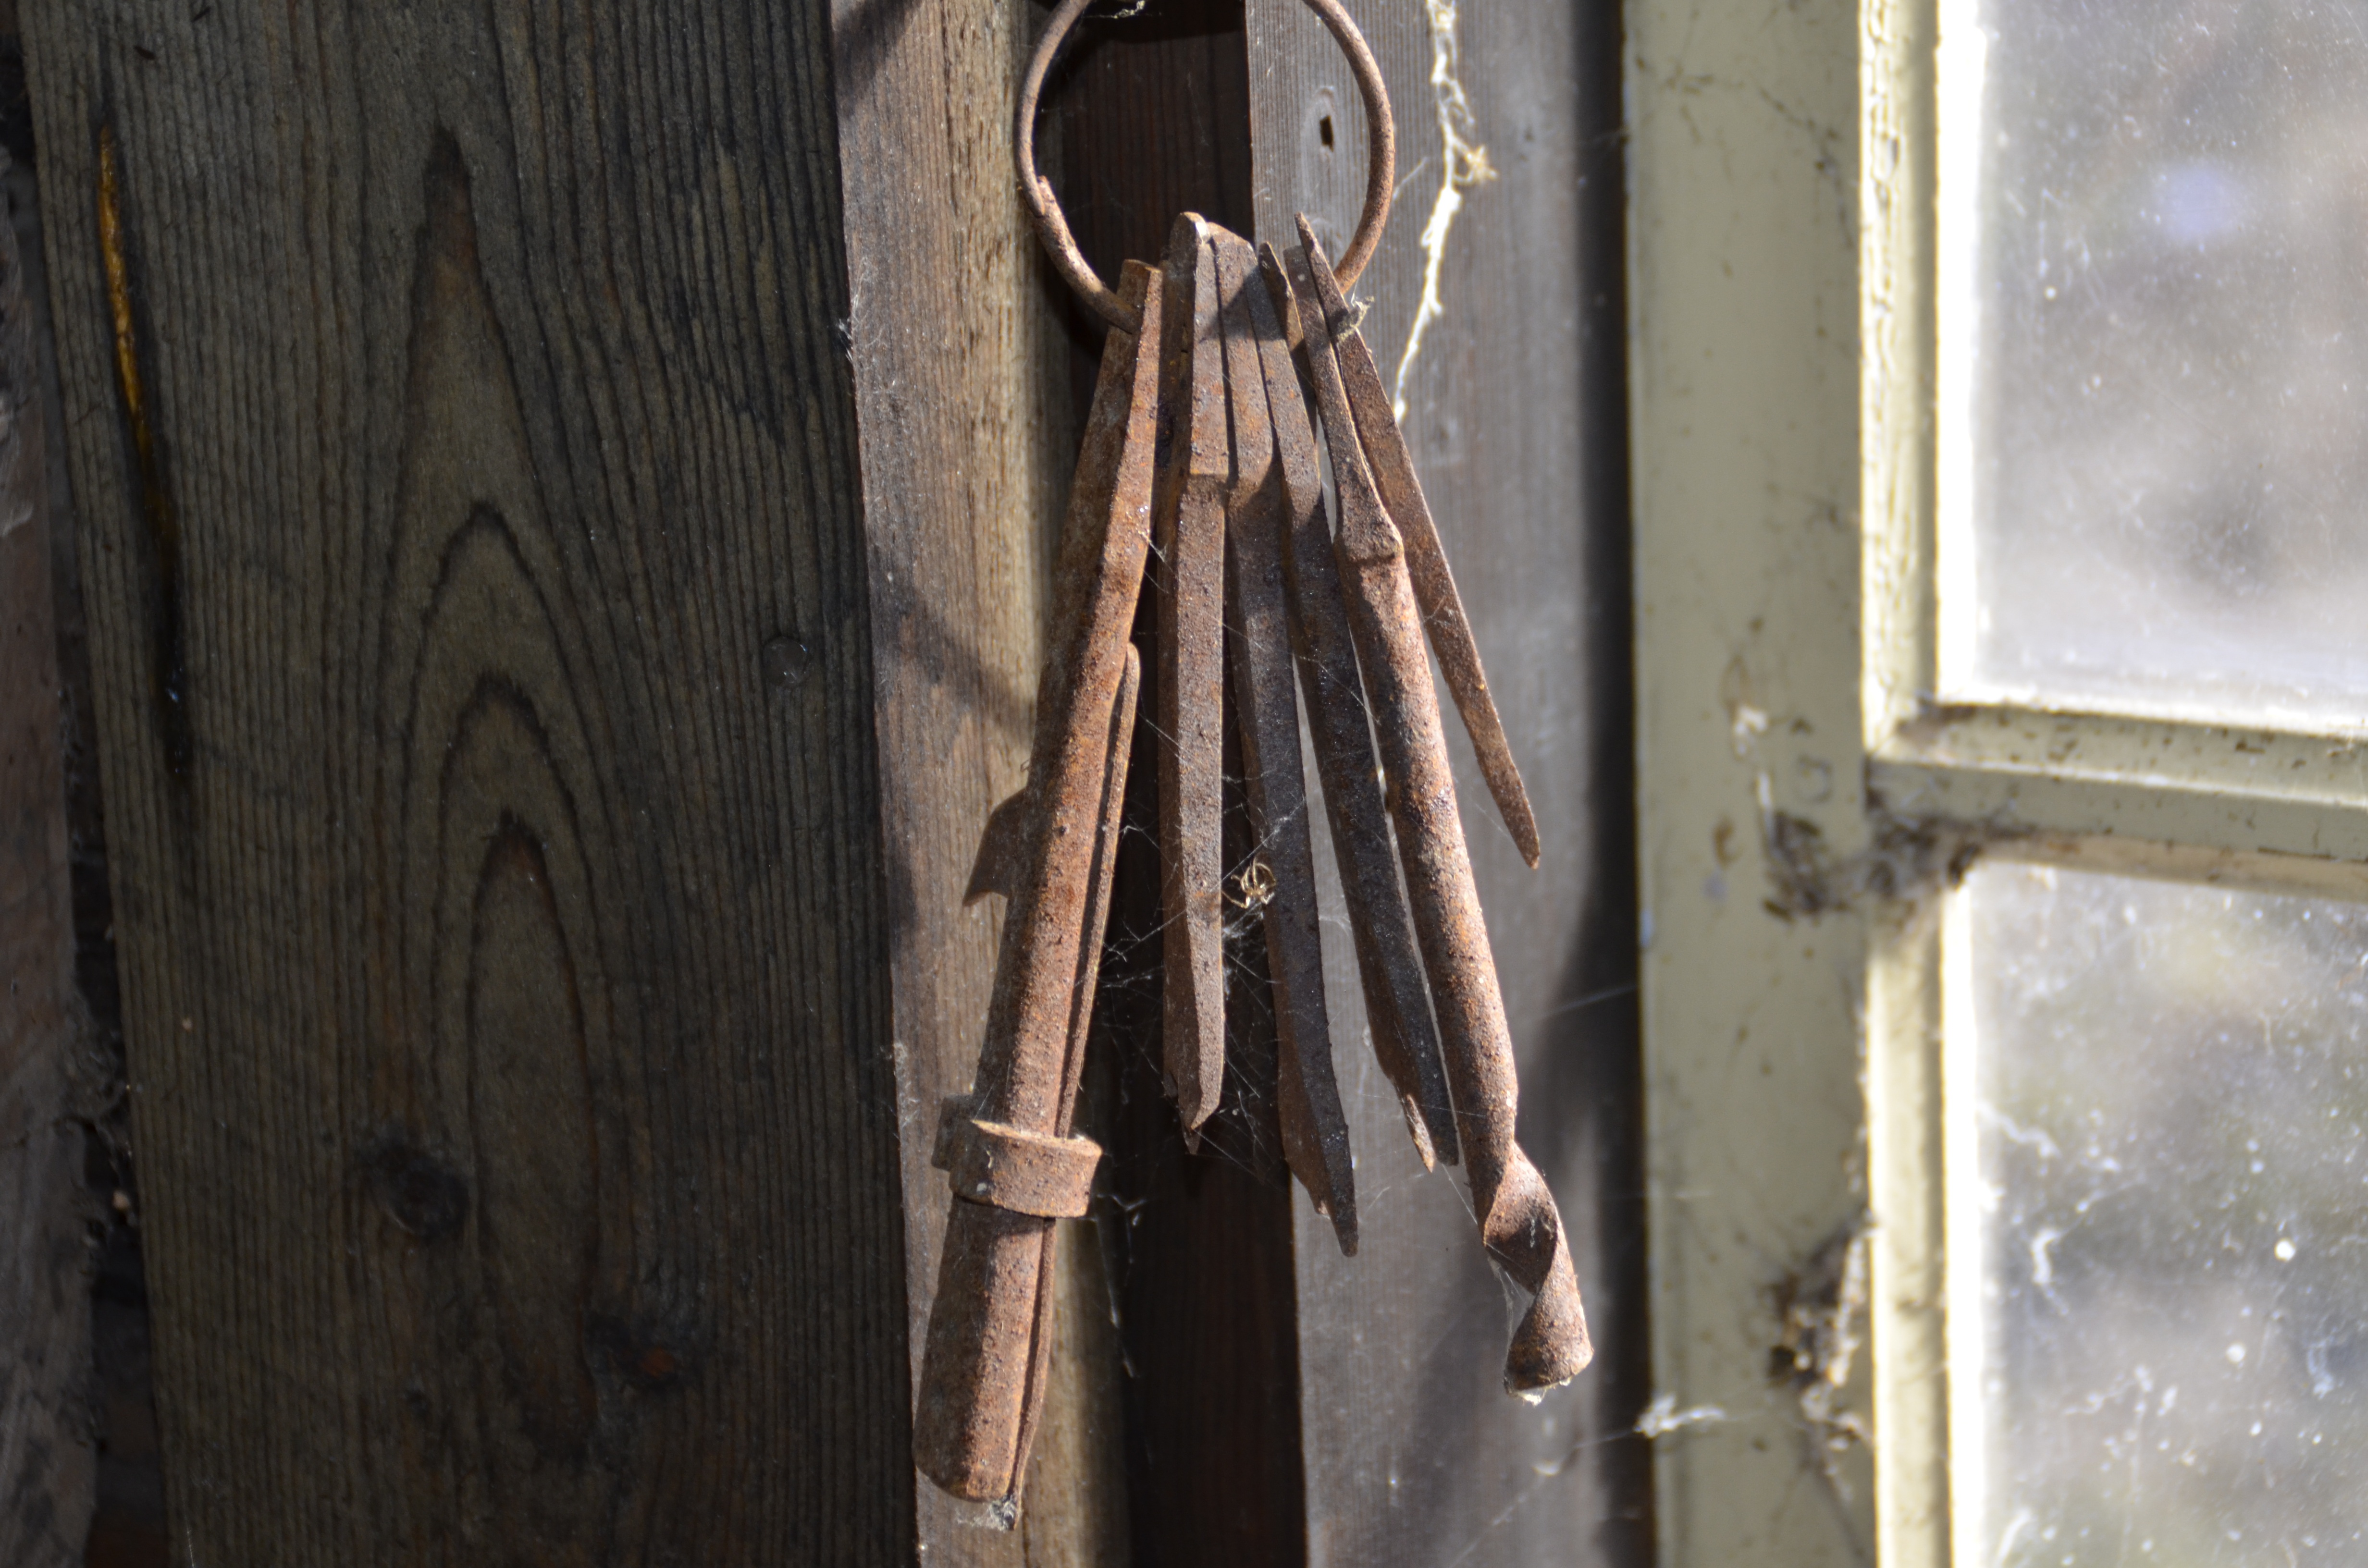
wood, window, old, wall, metal, door, keys, iron